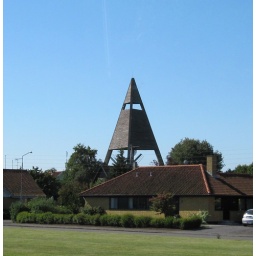
The water tower behind the house is designed by the same architect (Danish architect Jorn Utzon) who built Sydney Opera House!